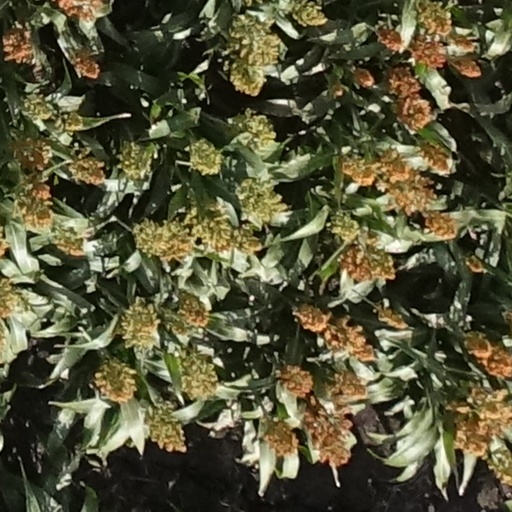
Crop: sorghum